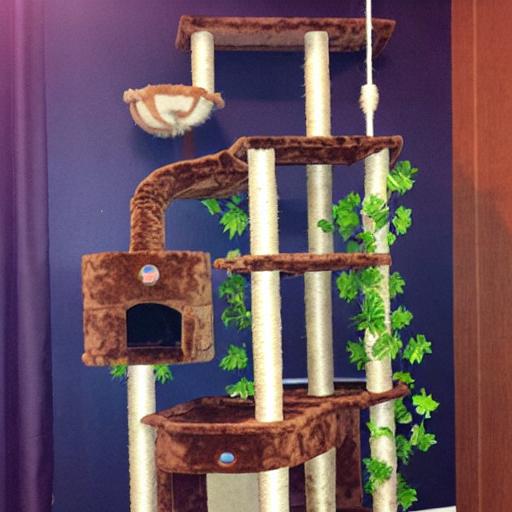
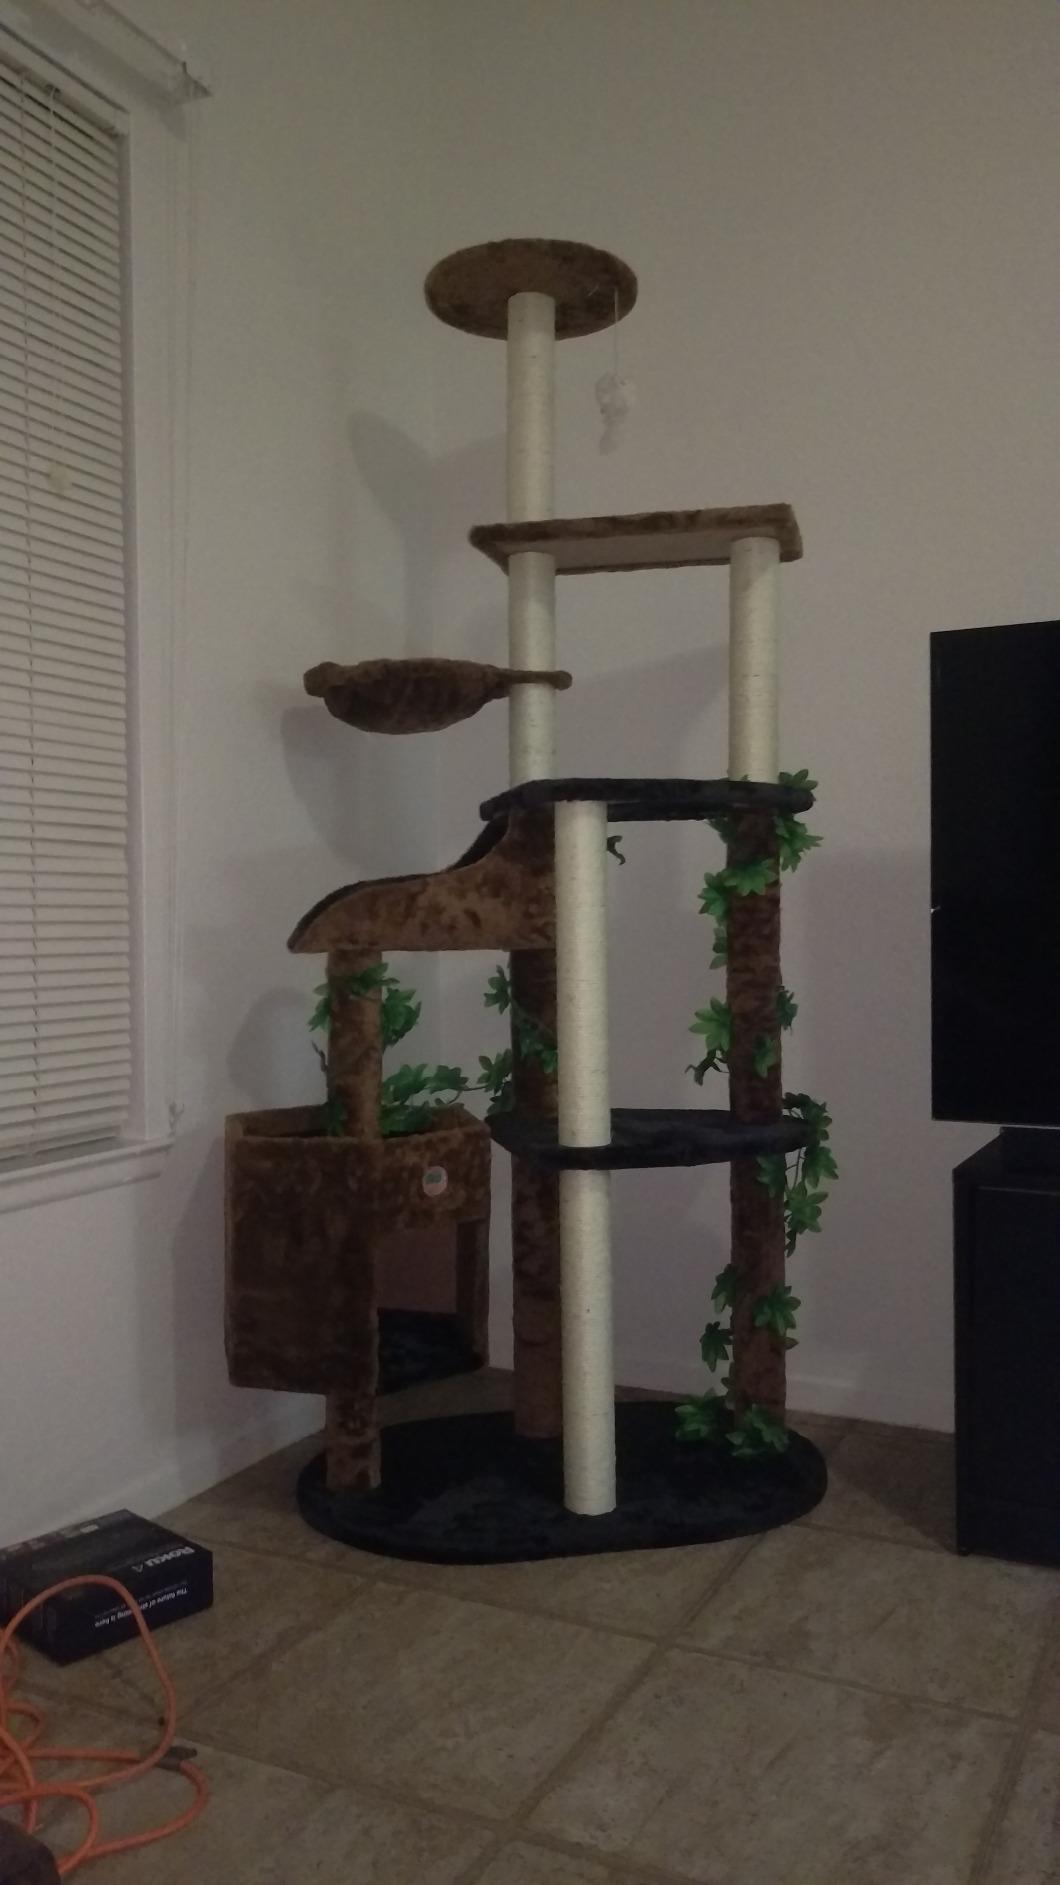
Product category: items_cat tree
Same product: no